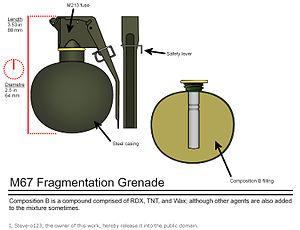
La grenade M67 est une grenade à main défensive à fragmentation, entrée en service en 1968 et utilisée par les Forces armées des États-Unis et d'autres armées dont les Forces canadiennes.